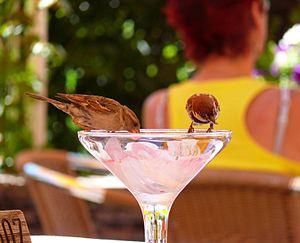
Le commensalisme est un type d’interaction biologique naturelle et fréquente ou systématique entre deux êtres vivants dans laquelle l'hôte fournit une partie de sa propre nourriture au commensal.